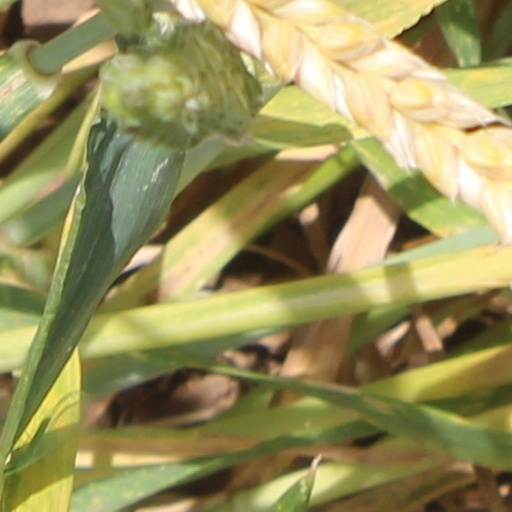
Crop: wheat